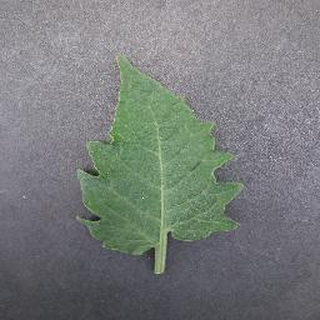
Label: healthy_tomato